Saint Boniface

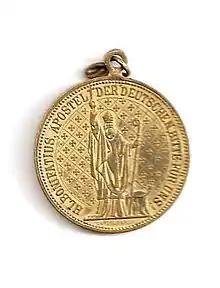
Medal minted for the Boniface anniversary in Fulda, 1905

Some traditions credit Saint Boniface with the invention of the Christmas tree. It is mentioned on a BBC-Devon website, in an account which places Geismar in Bavaria, and in a number of educational books, including "St. Boniface and the Little Fir Tree", "The Brightest Star of All: Christmas Stories for the Family", "The American normal readers", and a short story by Henry van Dyke, "The First Christmas Tree".